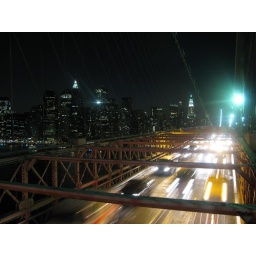
home over brooklyn bridge